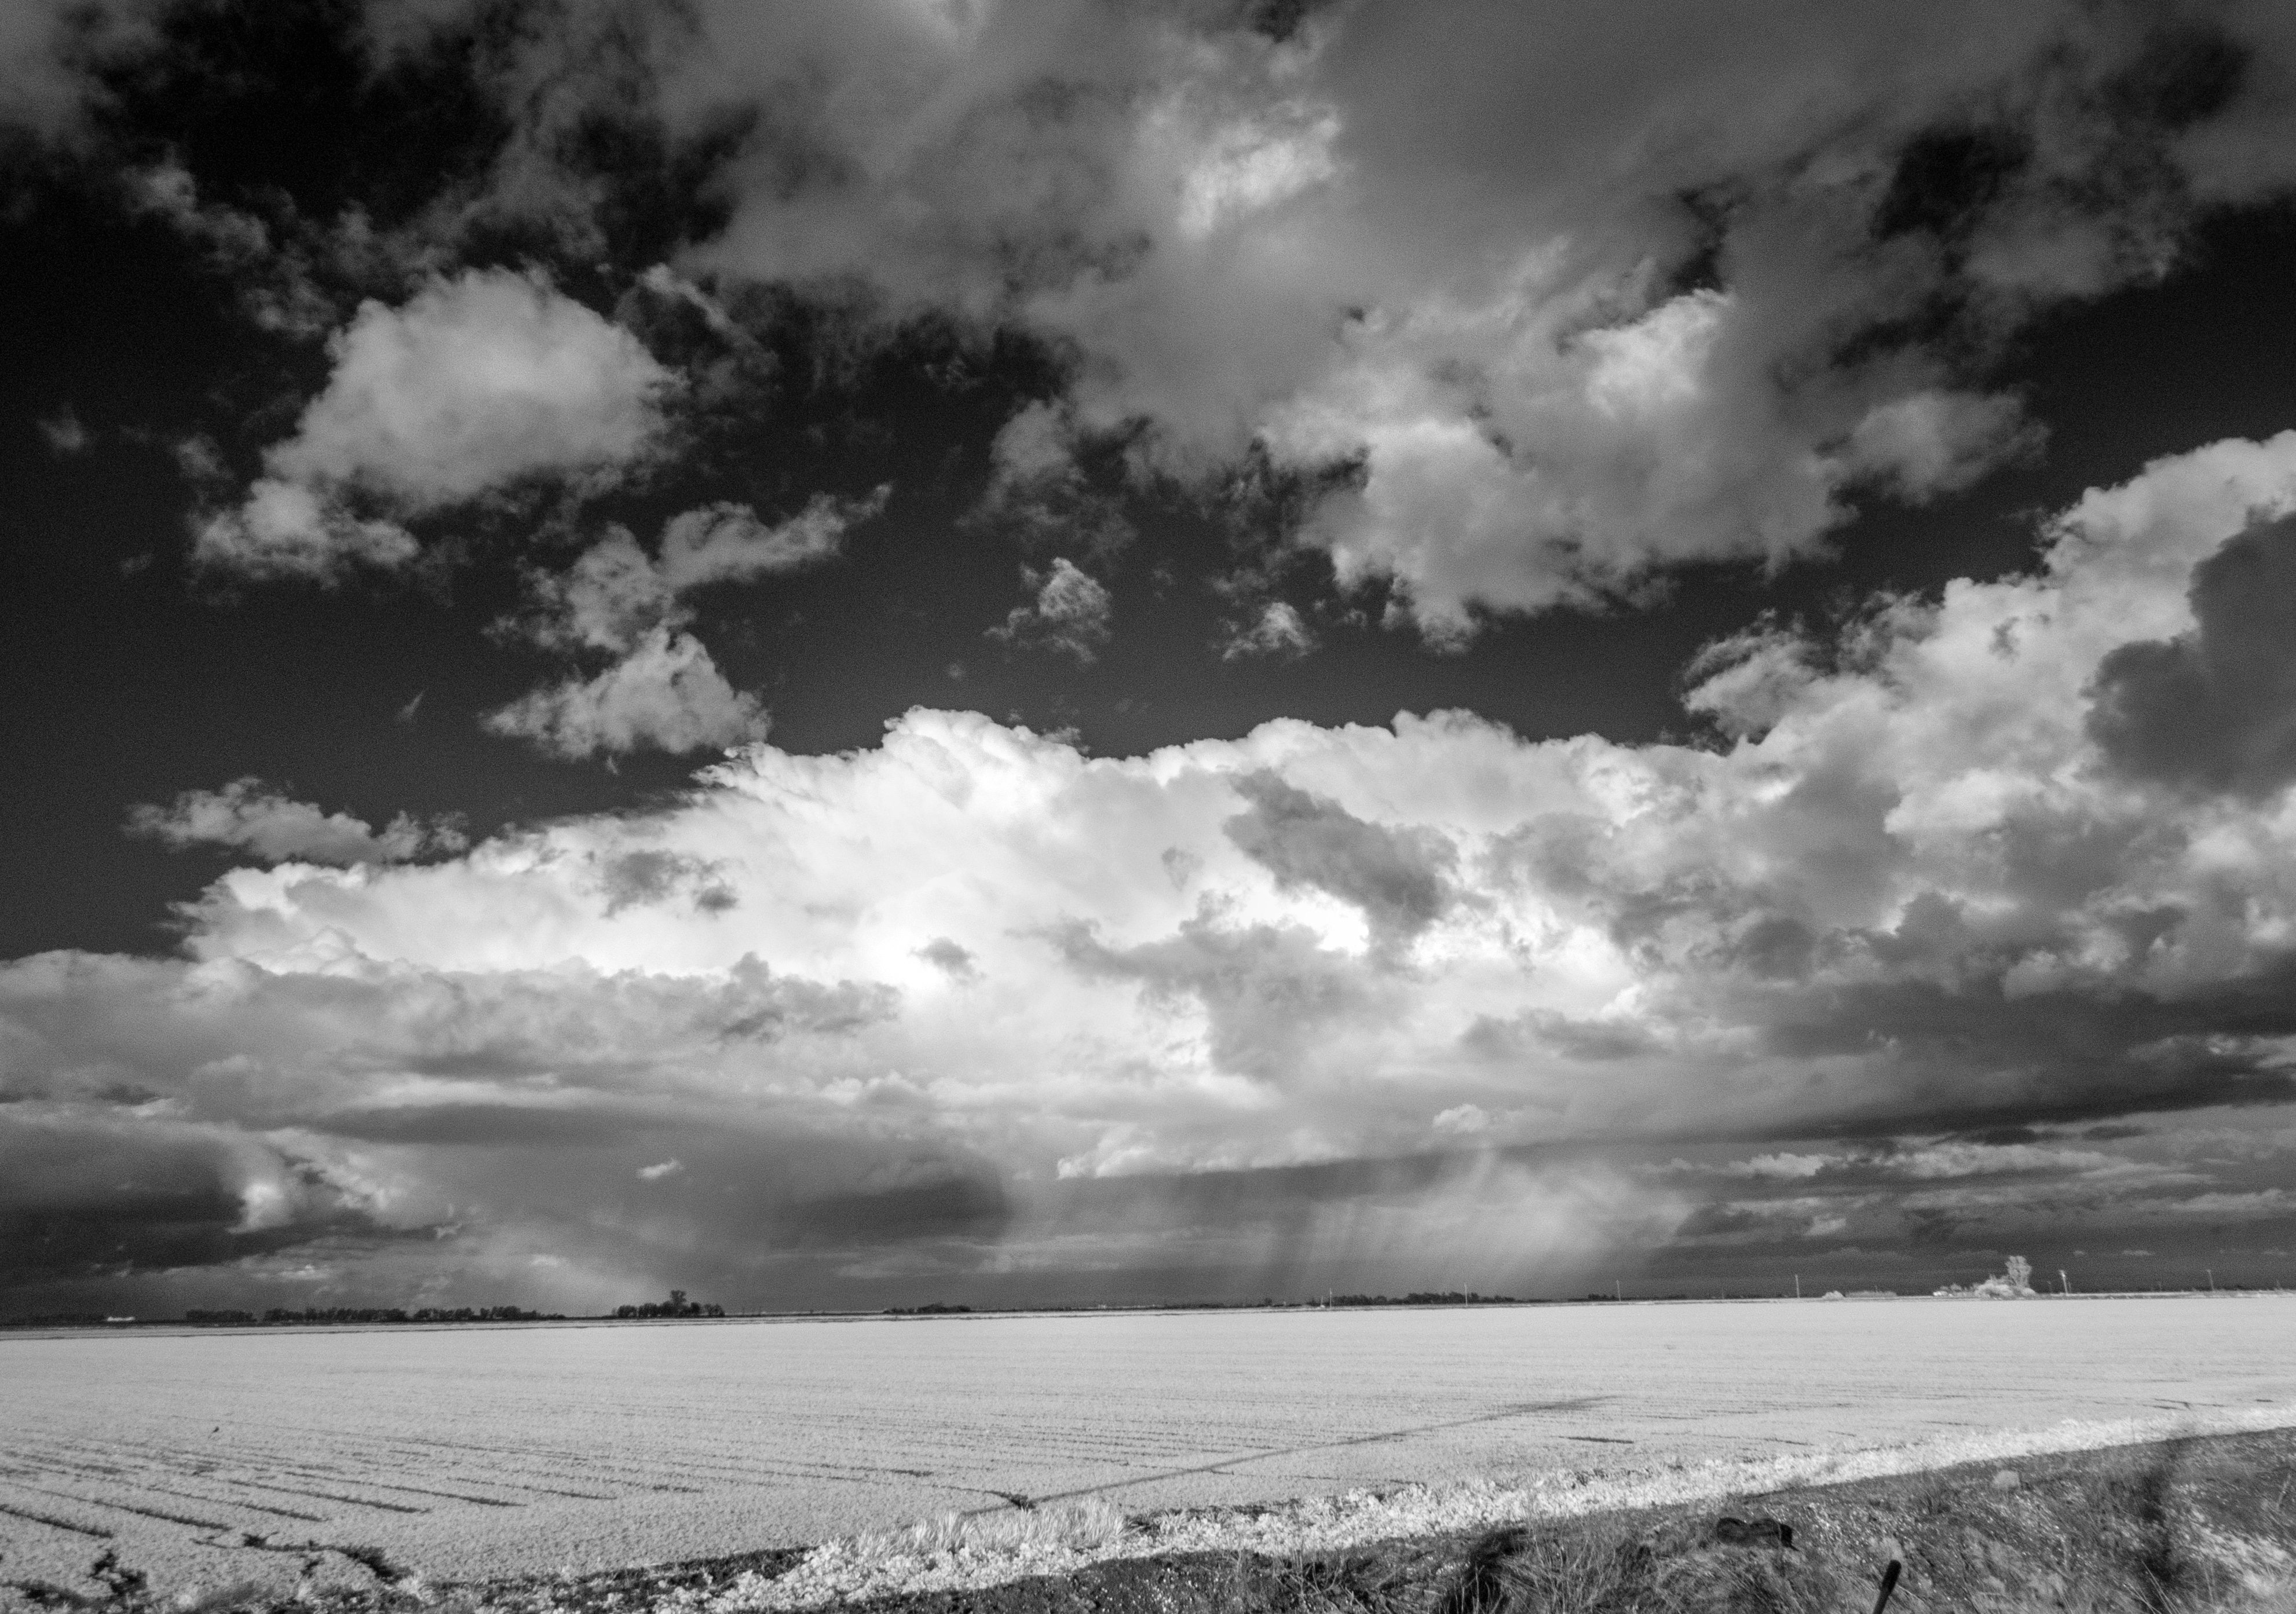
sea, horizon, snow, cloud, black and white, sky, wave, atmosphere, rural, weather, monochrome, bw, bn, infrared, yolocounty, yolo, meteorological phenomenon, monochrome photography